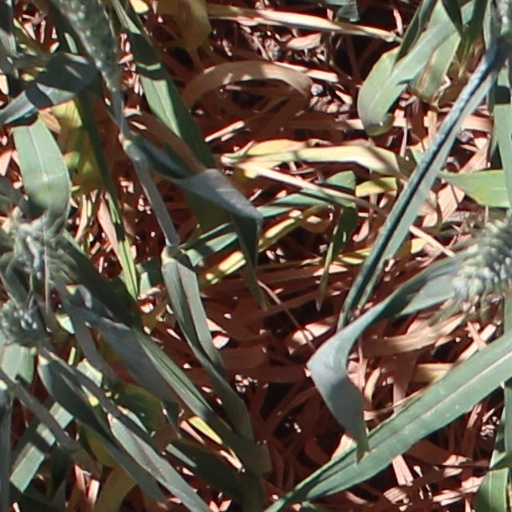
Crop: wheat